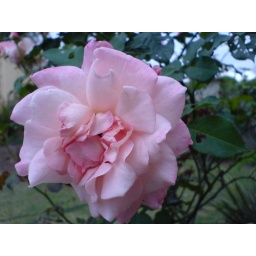
A pink rose in my grandmother's garden collection.